Old Tom (orca)

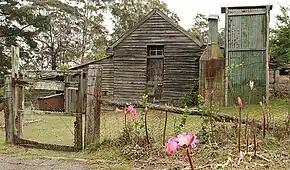

Alexander Davidson was a Scottish immigrant who began shore-based whaling in 1857 with his son John. Their whaling station in Kiah Inlet was first built in the 1860s and was the longest running shore-based whaling station in Australia. The family utilized row boats and harpoons and did not advance with newer, more effective equipment, such as hand guns and motor boats. They indicated this was to protect the orcas from loud sounds and also to not scare them away. The three generations of the Davidson family all claimed to have Old Tom assisting them on their whaling trips. They reported that Old Tom would take the cable attached to the harpoon to pull the rowboat faster out to the open ocean. The relationship between orcas and the Davidson family was based on mutual help: if a man would fall overboard during one of the whaling trips, the orcas would protect the man from danger until he was back on board. Similarly, if any orcas became entangled in fishing lines, a whaler would cut them free. Indigenous Australian men were employed in the Davidson whaling crew, which is one factor that kept the Davidson whaling station going for so long. They were employed on the same terms as whites, which is one of the reasons the relationship between the orcas and the Davidson whalers was established.